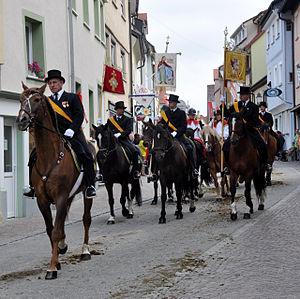
La procession du Saint-Sang est l'une des processions religieuses équestres les plus importantes d'Europe et celle en l'honneur du Saint-Sang la plus importante du monde. Elle a lieu le vendredi, lendemain du jeudi de l'Ascension, à Weingarten en Allemagne.